Vasil Bykaŭ

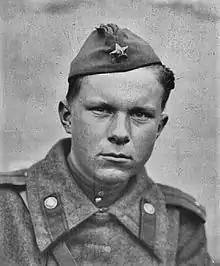
Bykaŭ in Romania, 1944

Vasil Uladzimiravič Bykaŭ (also spelled Vasil Bykov, , ; 19 June 1924 – 22 June 2003) was a Belarusian dissident and opposition politician, junior lieutenant, and author of novels and novellas about World War II. A significant figure in Soviet and Belarusian literature and civic thought, his work earned him endorsements for the Nobel Prize nomination from, among others, Nobel Prize laureates Joseph Brodsky and Czesław Miłosz.